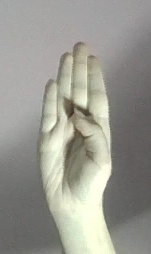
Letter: kaaf